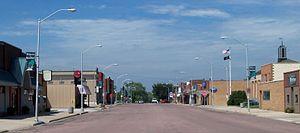
Beresford est une ville américaine située dans les comtés de Lincoln et d'Union, dans l'État du Dakota du Sud.